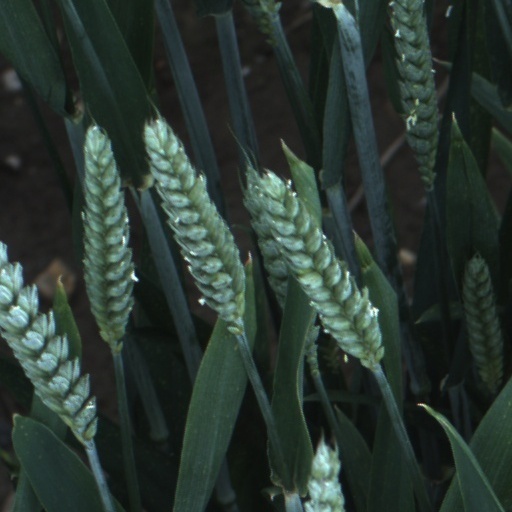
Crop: wheat